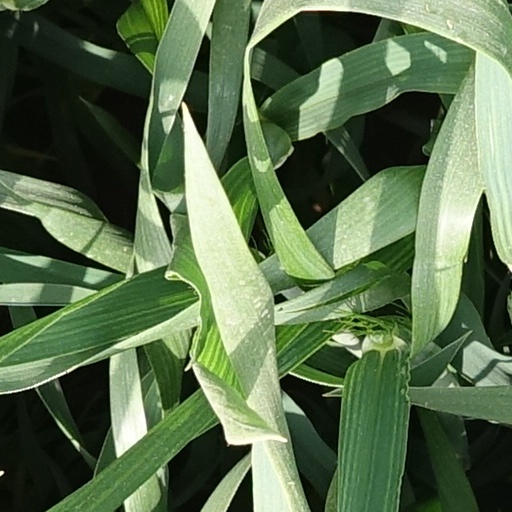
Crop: wheat